Rusty: A Dog's Tale

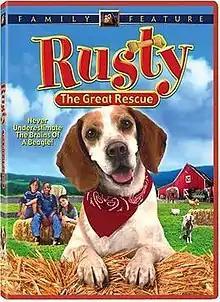
US DVD cover

Rusty: A Dog's Tale (Known as Rusty: The Great Rescue on Home Video) is a 1998 American adventure film directed by Shuki Levy and starring Hal Holbrook and Rue McClanahan. The movie was produced by Saban Entertainment and distributed by 20th Century Fox Home Entertainment under the CBS/Fox Video label.